2015 Esperance bushfires

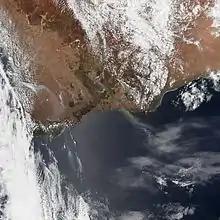
View of the Esperance fires from NASA's "Suomi NPP", using Visible Infrared Imaging Radiometer Suite (VIIRS) imagery on 17 November.

The 2015 Esperance bushfires were a series of catastrophic bushfires that burned from 15 to 26 November and affected the Goldfields-Esperance region in the Australian state of Western Australia. During the fires, the Shire of Esperance experienced two significant fires and a complex of fires; were burnt by the Cascades fire, were burnt by the Merivale fire, and were burnt by the Cape Arid complex of fires. On 17 November, during the major run of the Cascades fire, four civilian fatalities occurred in vehicles traveling on Griggs Road in Scaddan. , the Cascades fire was equally the worst bushfire in Western Australia in terms of human fatalities along with the Willow Springs/Nannup fire of January 1958.